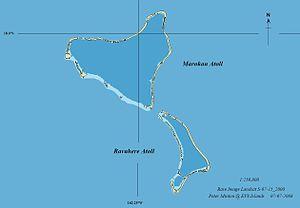
Ravahere est un atoll situé dans l'archipel des Tuamotu en Polynésie française qui constitue avec Marokau, distant au nord de 2 km, le sous-groupe des Îles Deux Groupes. Il fait administrativement partie de la commune de Hikueru.
Marokau est un atoll situé dans l'archipel des Tuamotu en Polynésie française qui constitue avec Ravahere, distant de 2 km au sud, le sous-groupe des Îles Deux Groupes. Celui-ci fait administrativement partie de la commune de Hikueru.